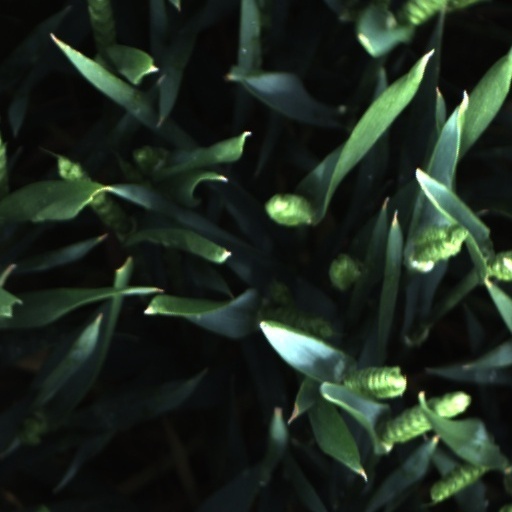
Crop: wheat